Ashtarak

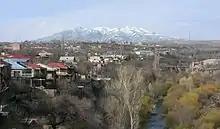
Mount Aragats overlooking Ashtarak

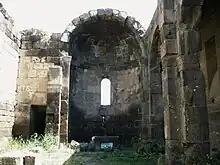
The remains of Tsiranavor Church, 5th century

Ashtarak is located on the left bank of Kasagh River, 13 km to the northwest of the capital Yerevan, at an approximate height of 1110 meters above sea level.